Blaže Koneski

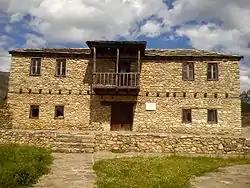
a colour photograph of a house

Koneski was born on 19 December 1921 in Nebregovo in the province of South Serbia, part of the Kingdom of Serbs, Croats and Slovenes (current-day North Macedonia), in a pro-Serbian oriented family. He belonged to the Ljamevci family, whose Slava (patron saint) was St. Nicholas Day. He received a Royal Serbian scholarship to study in the Kragujevac gymnasium or high school in central Serbia. When Koneski returned to his native village, he spoke a heavily Serbianized language and was ridiculed for this, upon that he felt like he betrayed his people. Later, he studied medicine at the University of Belgrade, and then changed to Slavic studies. In 1941, after the defeat of Yugoslavia in Aufmarsch 25, and the subsequent Bulgarian rule of Macedonia, he enrolled in the Faculty of Slavic Studies at the Sofia University under the name Blagoy Konev. After the Bulgarian coup d'état in September 1944, he returned to his native land, before completing his higher education. Here Koneski began working in the department for communist agitprop at the Main Headquarters of the Macedonian Partisans.